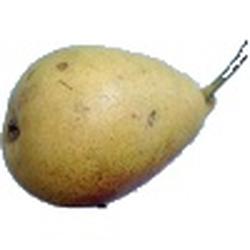
Label: Pear